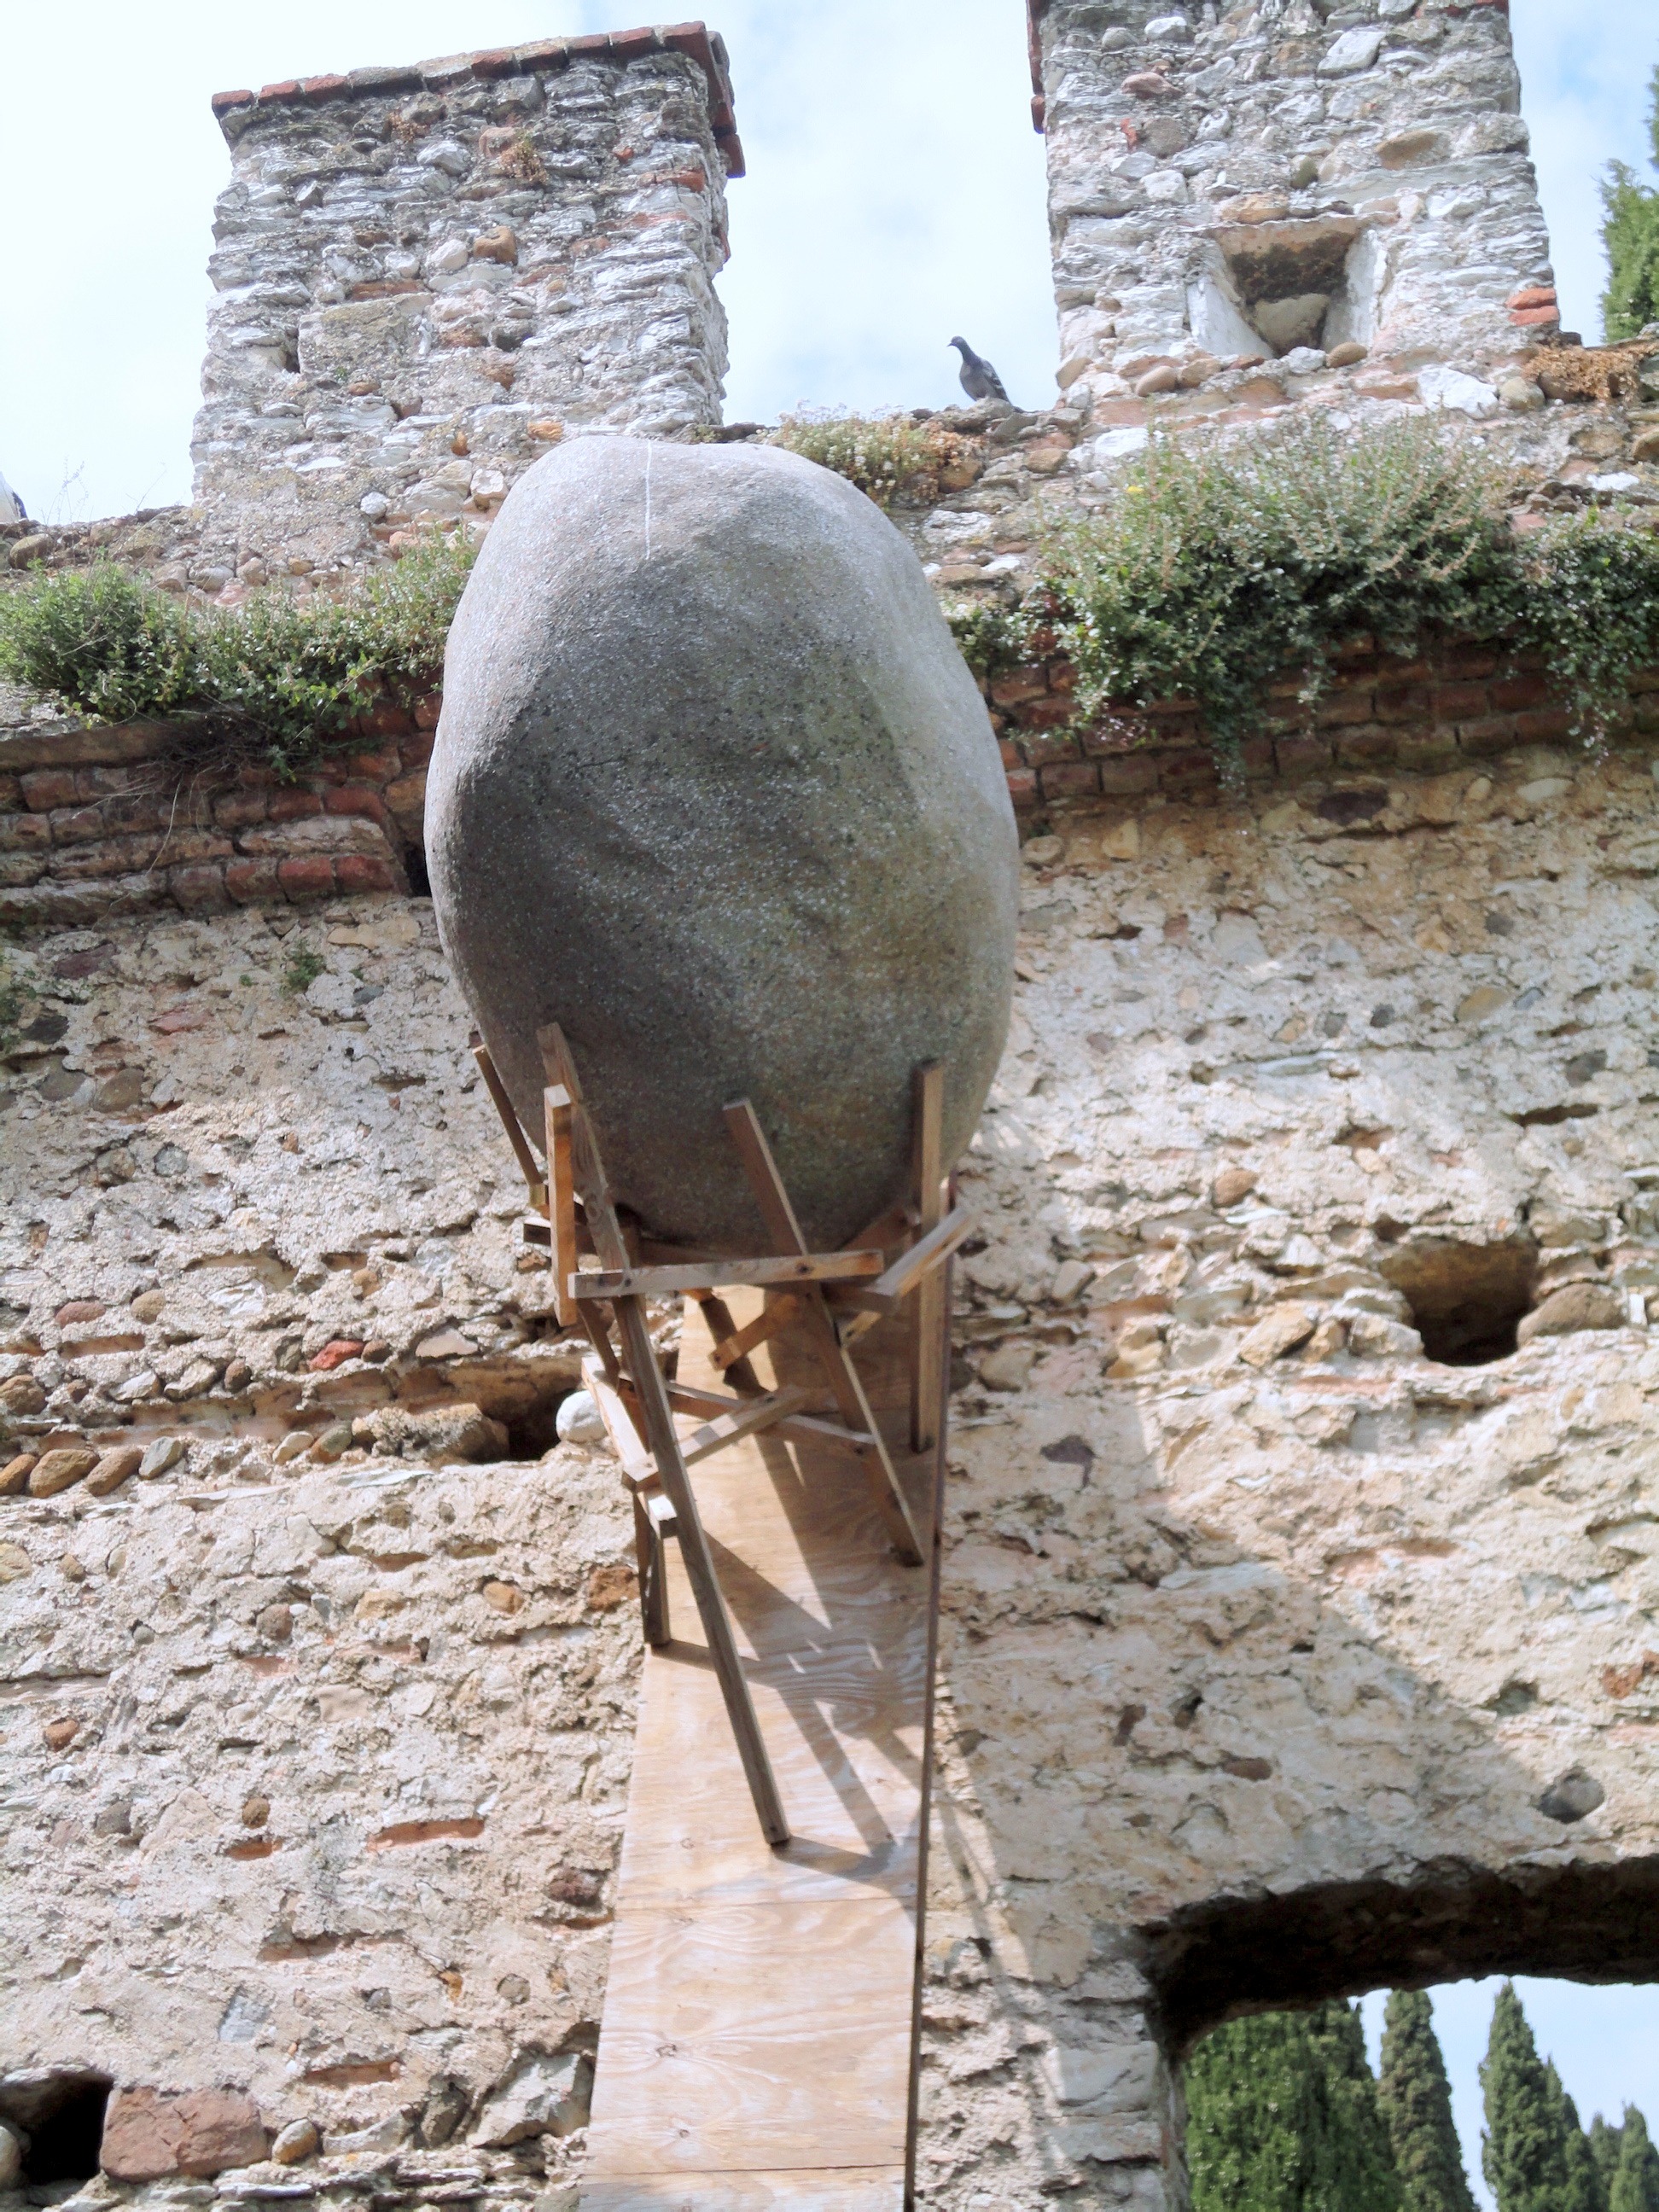
rock, wood, wall, monument, statue, zoo, italy, garda, sculpture, middle ages, castle wall, sirmione, ancient history, the stone of sirmione